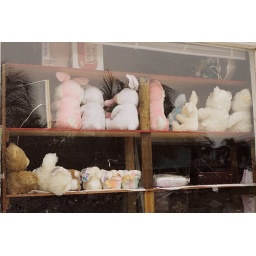
Stuffed animals in a shop window on Caye Calker, Belize